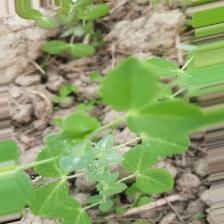
Label: Powdery Mildew